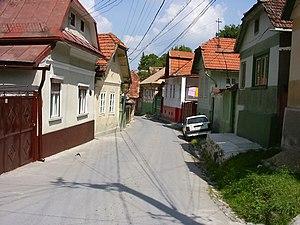
Les Bulgares constituent une minorité nationale de Roumanie et sont au nombre de 7 336 selon le recensement de 2011
Șchei ou Șcheii Brașovului est un quartier de Brașov, situé en Roumanie.